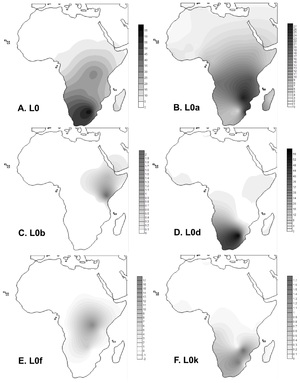
L'haplogroupe L0 est un haplogroupe d'ADN mitochondrial humain (ADNmt).